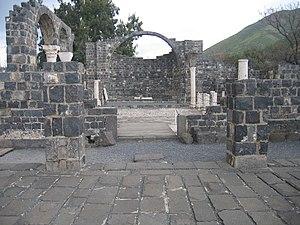
Kursi au pied du Golan est le nom du lieu où se trouvent les ruines d'un monastère chrétien d'époque byzantine qui est depuis 1980 un parc national israélien situé dans le territoire occupée par Israël à la suite de la guerre des Six Jours de 1967.